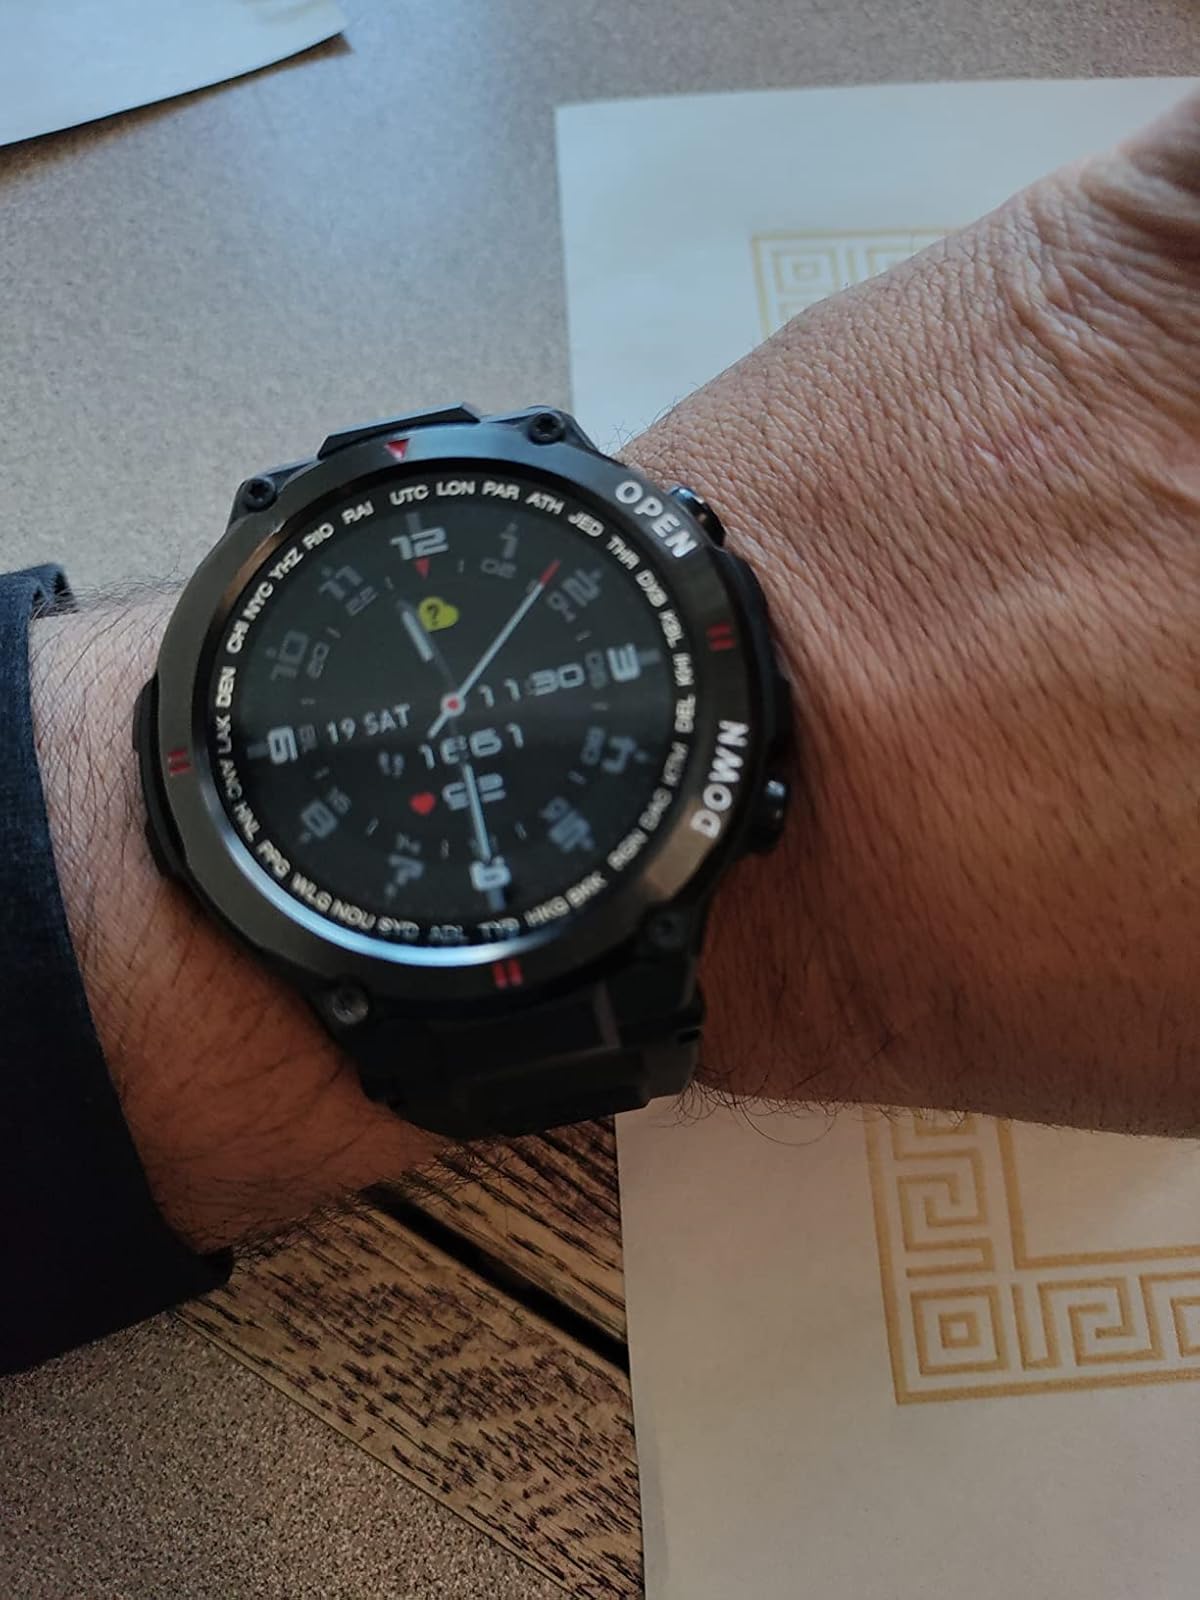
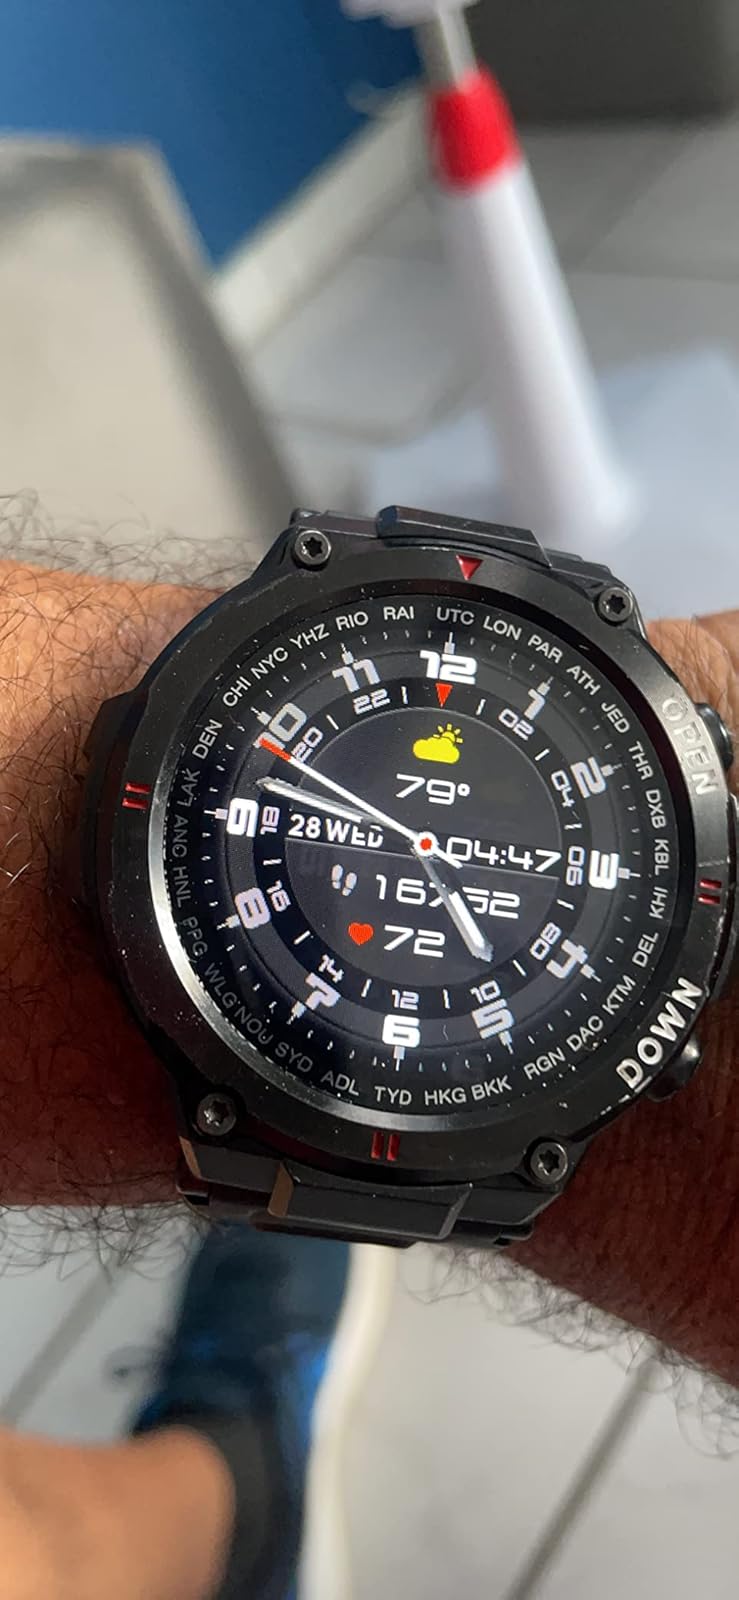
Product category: smartwatch
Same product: yes